Cluedo (Australian game show)

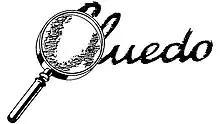
"Cluedo" logo

Cluedo is an Australian whodunnit game show based on the British series of the same name and inspired by the 1949 board game "Cluedo." It was produced by Crawford Action Time (a collaboration of Crawford Productions and Action Time) in conjunction with Nine Network. The show saw a studio audience view a dramatised scenario, then complete rounds of interrogating the six suspects on stage in character and viewing further evidence through a pre-recorded criminal investigation. Players then deduced the solution to the murder case using a trio of computer-linked electronic dials (whodunnit, whatdunnit, and wheredunnit), and after the solution was revealed the first person who had locked-in this combination won a prize.